Sigappu Thali

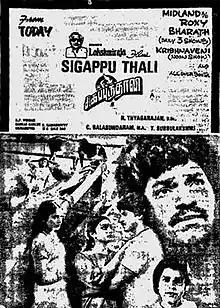
Theatrical release poster

Sigappu Thali is a 1988 Indian Tamil-language film directed by R. Thyagarajan, starring Charan Raj, Ramki, Nishanthi and Saranya. It was released on 15 April 1988.